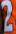
Number: 2